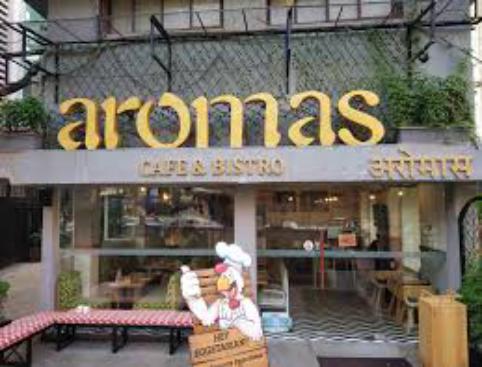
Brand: Aroma Cafe
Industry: Food